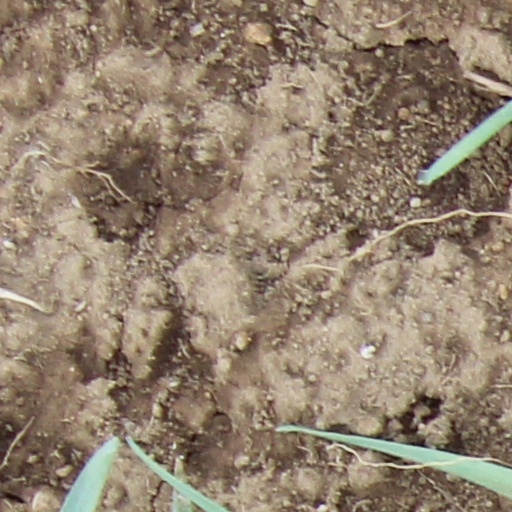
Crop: wheat